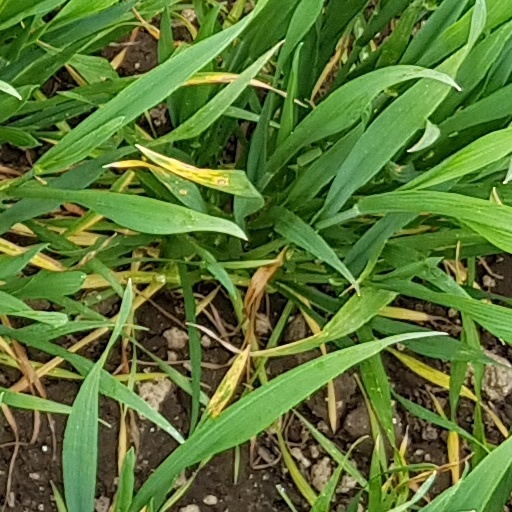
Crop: wheat